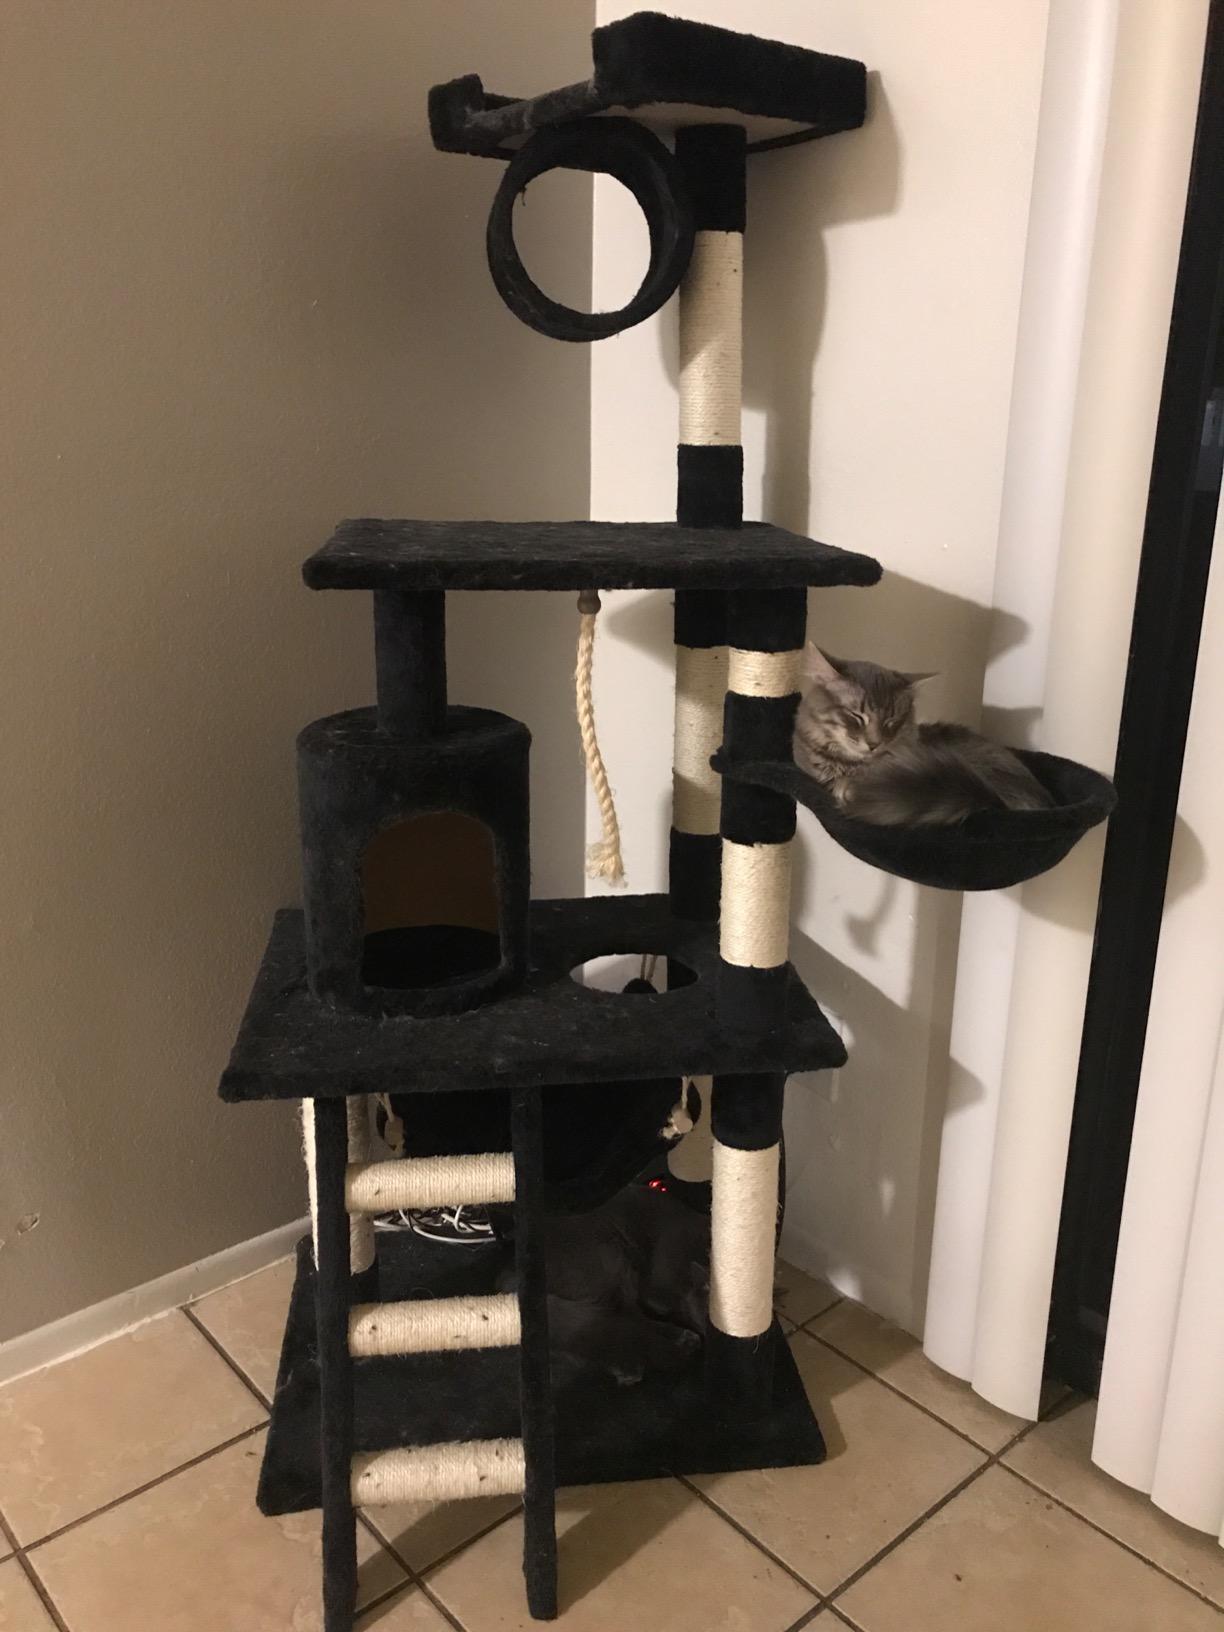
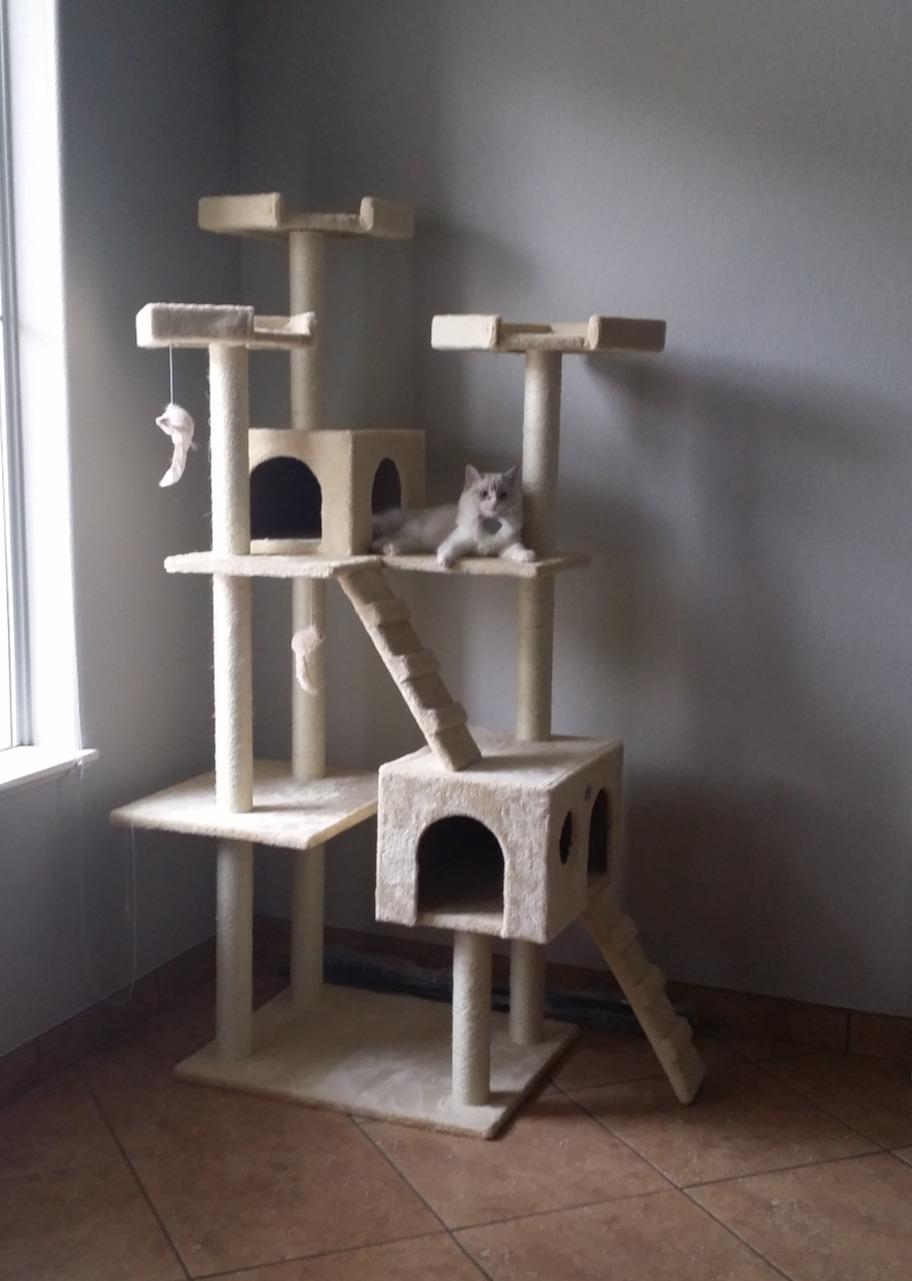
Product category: items_cat tree
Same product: no